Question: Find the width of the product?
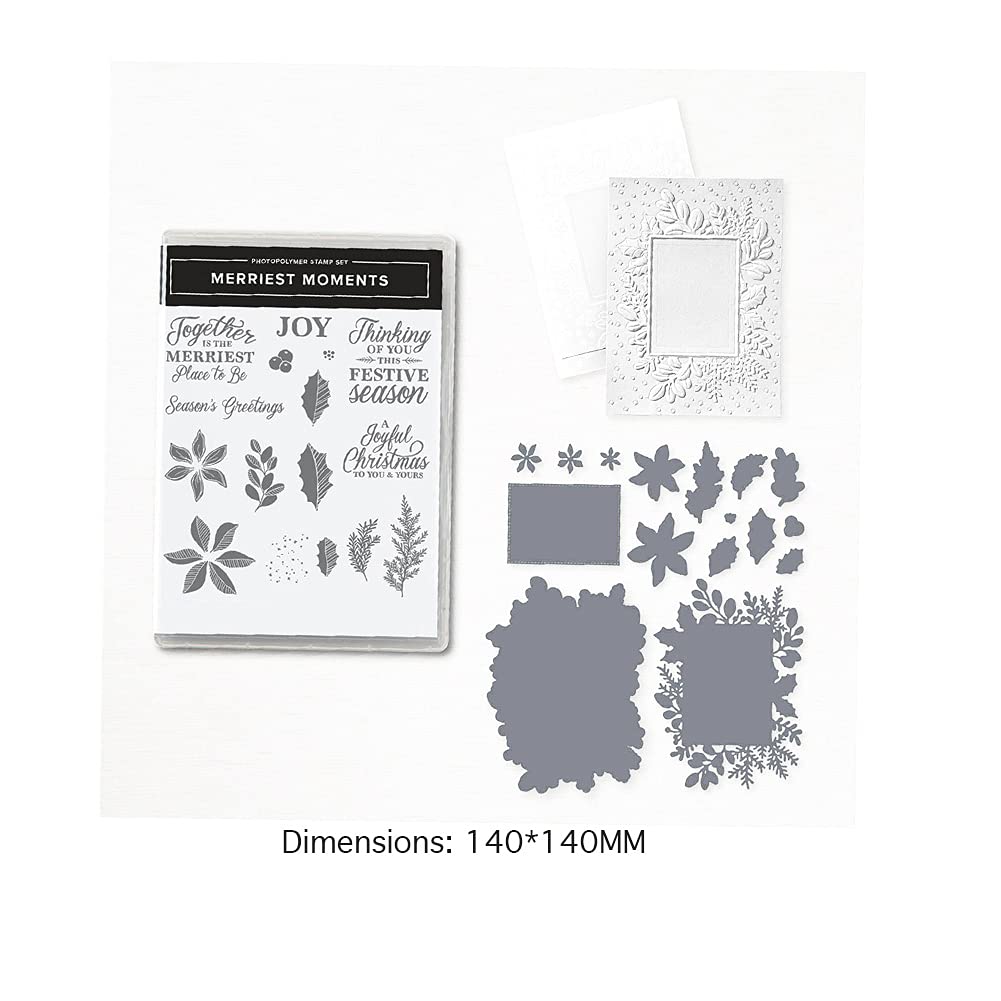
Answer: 140.0 millimetre